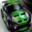
Label: automobile